List of rivers of Eritrea

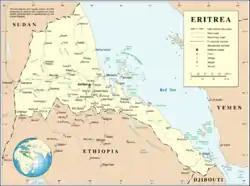
Map of Eritrea showing the main rivers.

This is a list of streams and rivers in Eritrea, arranged geographically by drainage basin. Generally, rivers in Eritrea are divided into three groups: those that drain into Sudan, towards the Red Sea and towards the Afar Depression. There is an alphabetic list at the end of this article.